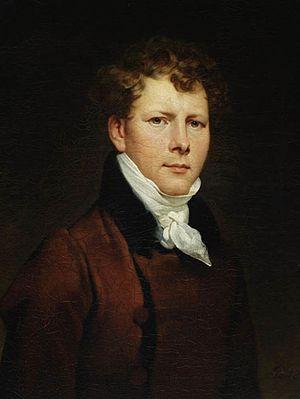
Antoni Stanisław Brodowski, né le 26 décembre 1784 à Varsovie et mort le 31 mars 1832 à Varsovie, est un artiste peintre polonais de style classique.